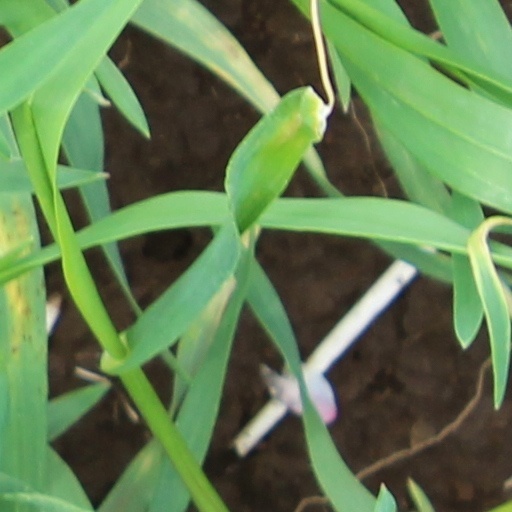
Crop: wheat